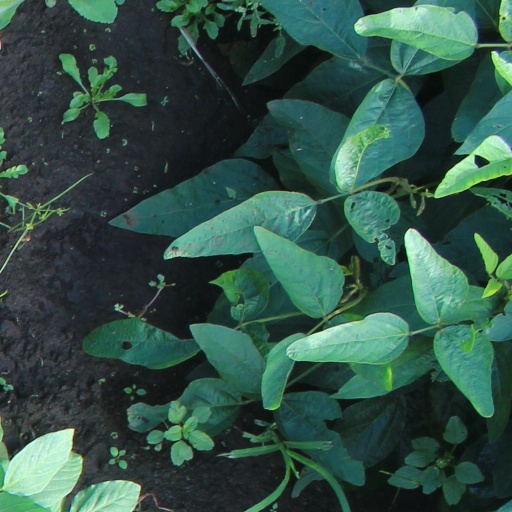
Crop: soybean